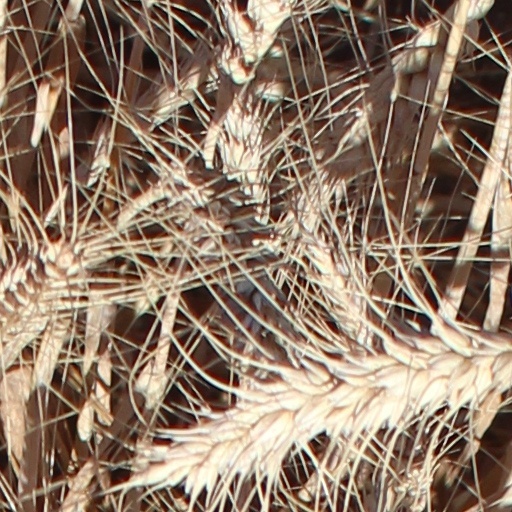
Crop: wheat